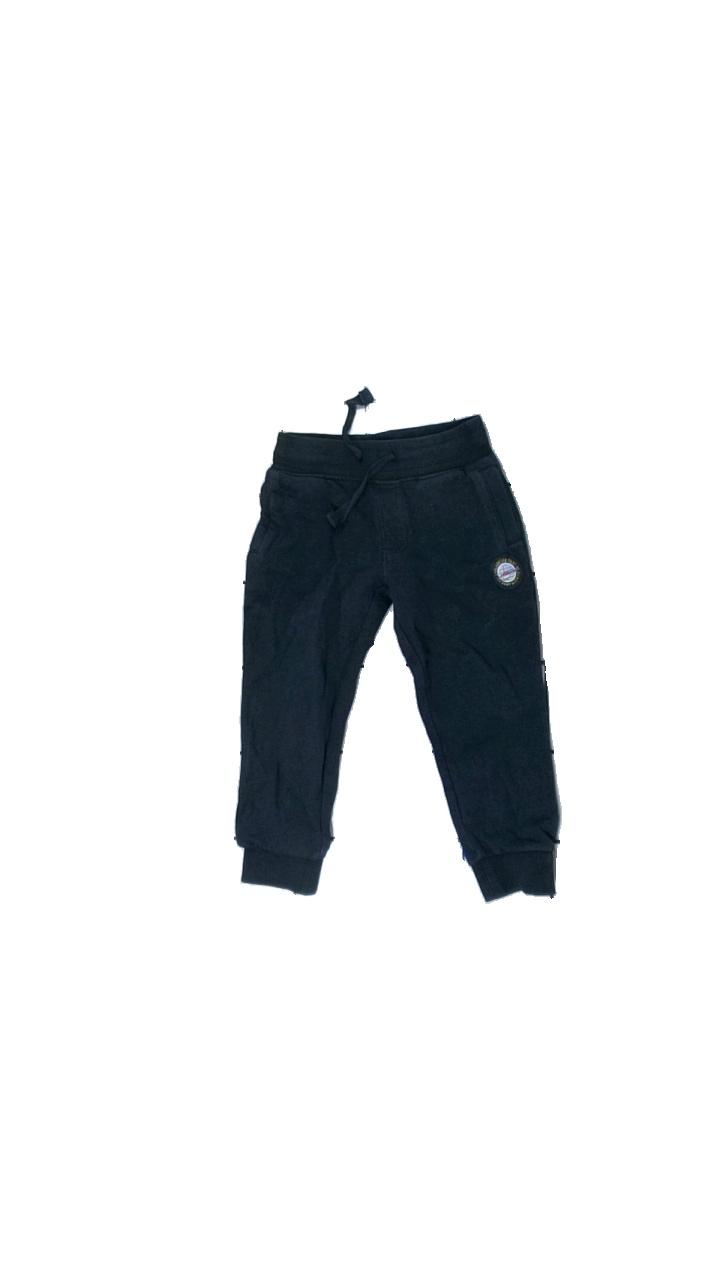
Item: Trousers (Children)
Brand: Lupilu
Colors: Blue, Yellow
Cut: Regular
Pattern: Embroidered
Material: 84% cotton, 16% polyester
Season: All
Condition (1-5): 3
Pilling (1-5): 3
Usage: Reuse
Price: <50